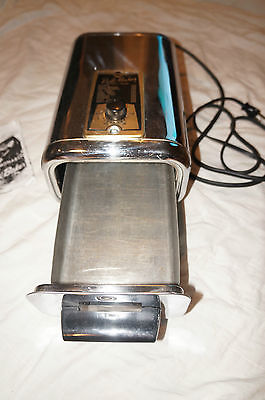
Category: toaster